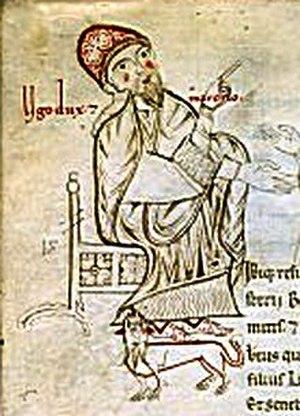
Hugues II de Spolète
Hubert d'Arles, duc de Spolète, marquis de Toscane.
Hugues de Toscane, dit Hugues le Grand, marquis de Toscane de 961 à sa mort, duc de Spolète, marquis de Camerino de 989 à 996.